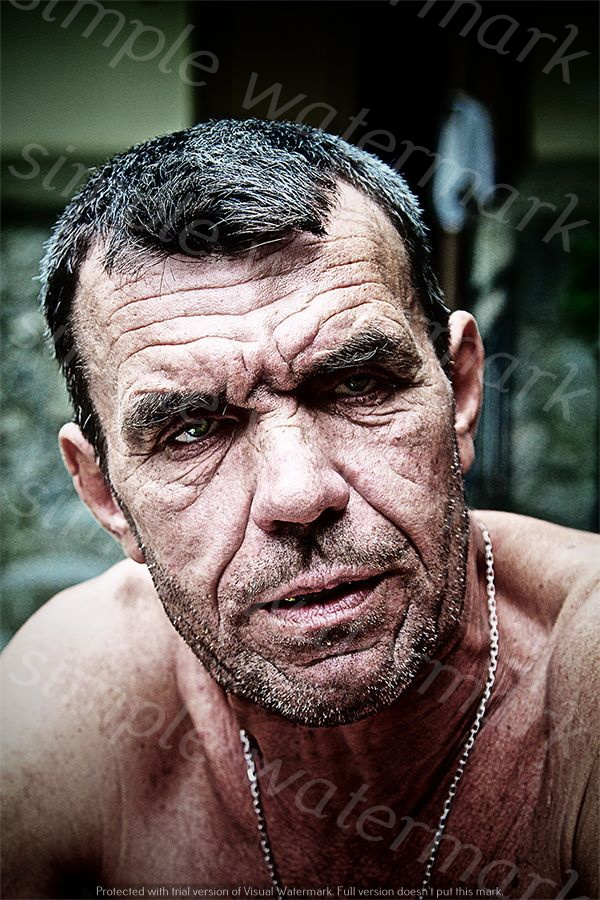
Label: Watermark